Verreaux's eagle

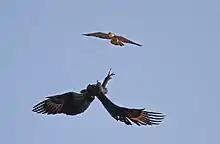
A Verreaux's eagle finds itself attacked by a lanner falcon when it enters the latter's home range, but the falcon quickly veers off when the eagle presents its talons.

This species is largely silent, though is arguably a stronger vocalist than its close cousin, the golden eagle. Chicking and chirruping sounds like that of a young turkey or francolin, ', have been heard in various contexts, such as pairs being reunited. More striking sounds are loud, ringing ', ' or ' calls used as contact calls or during intruder chases. Various screams, barks, yelps and mews have been heard to be issued at potential mammalian predators. The young emits feeble chirps at first, later more likely to cluck like the adults.